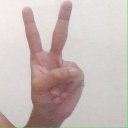
अक्षर: क